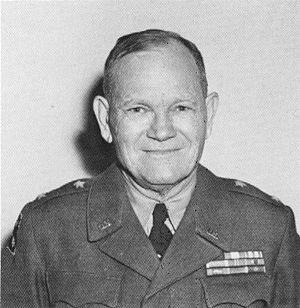
La 8ᵉ armée des États-Unis commande toutes les troupes de l'armée de terre des États-Unis basées en Corée du Sud.
Frank William Milburn était un général de l'armée américaine pendant la Seconde Guerre mondiale et la guerre de Corée.